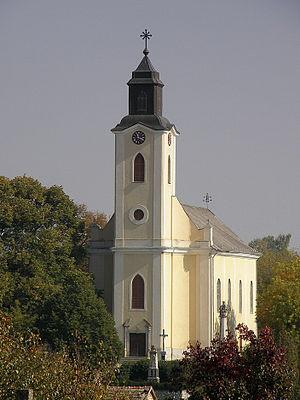
Himesháza est un village et une commune du comitat de Baranya en Hongrie.